White Writing

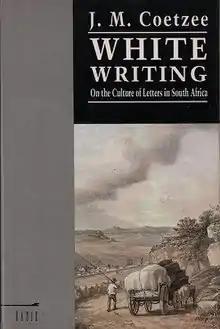
First (1988) edition Cover artist: Thomas William Bowler, "Graham's Town from the Bay Road", 1865

White Writing: On the Culture of Letters in South Africa is a collection of essays by Nobel-laureate J. M. Coetzee, originally published in 1988, and in 2007 was reprinted, with a new introduction, by Pentz Publishers.